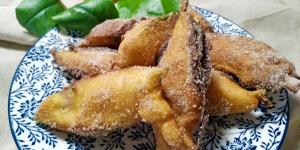
paparajotes